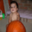
Label: baby